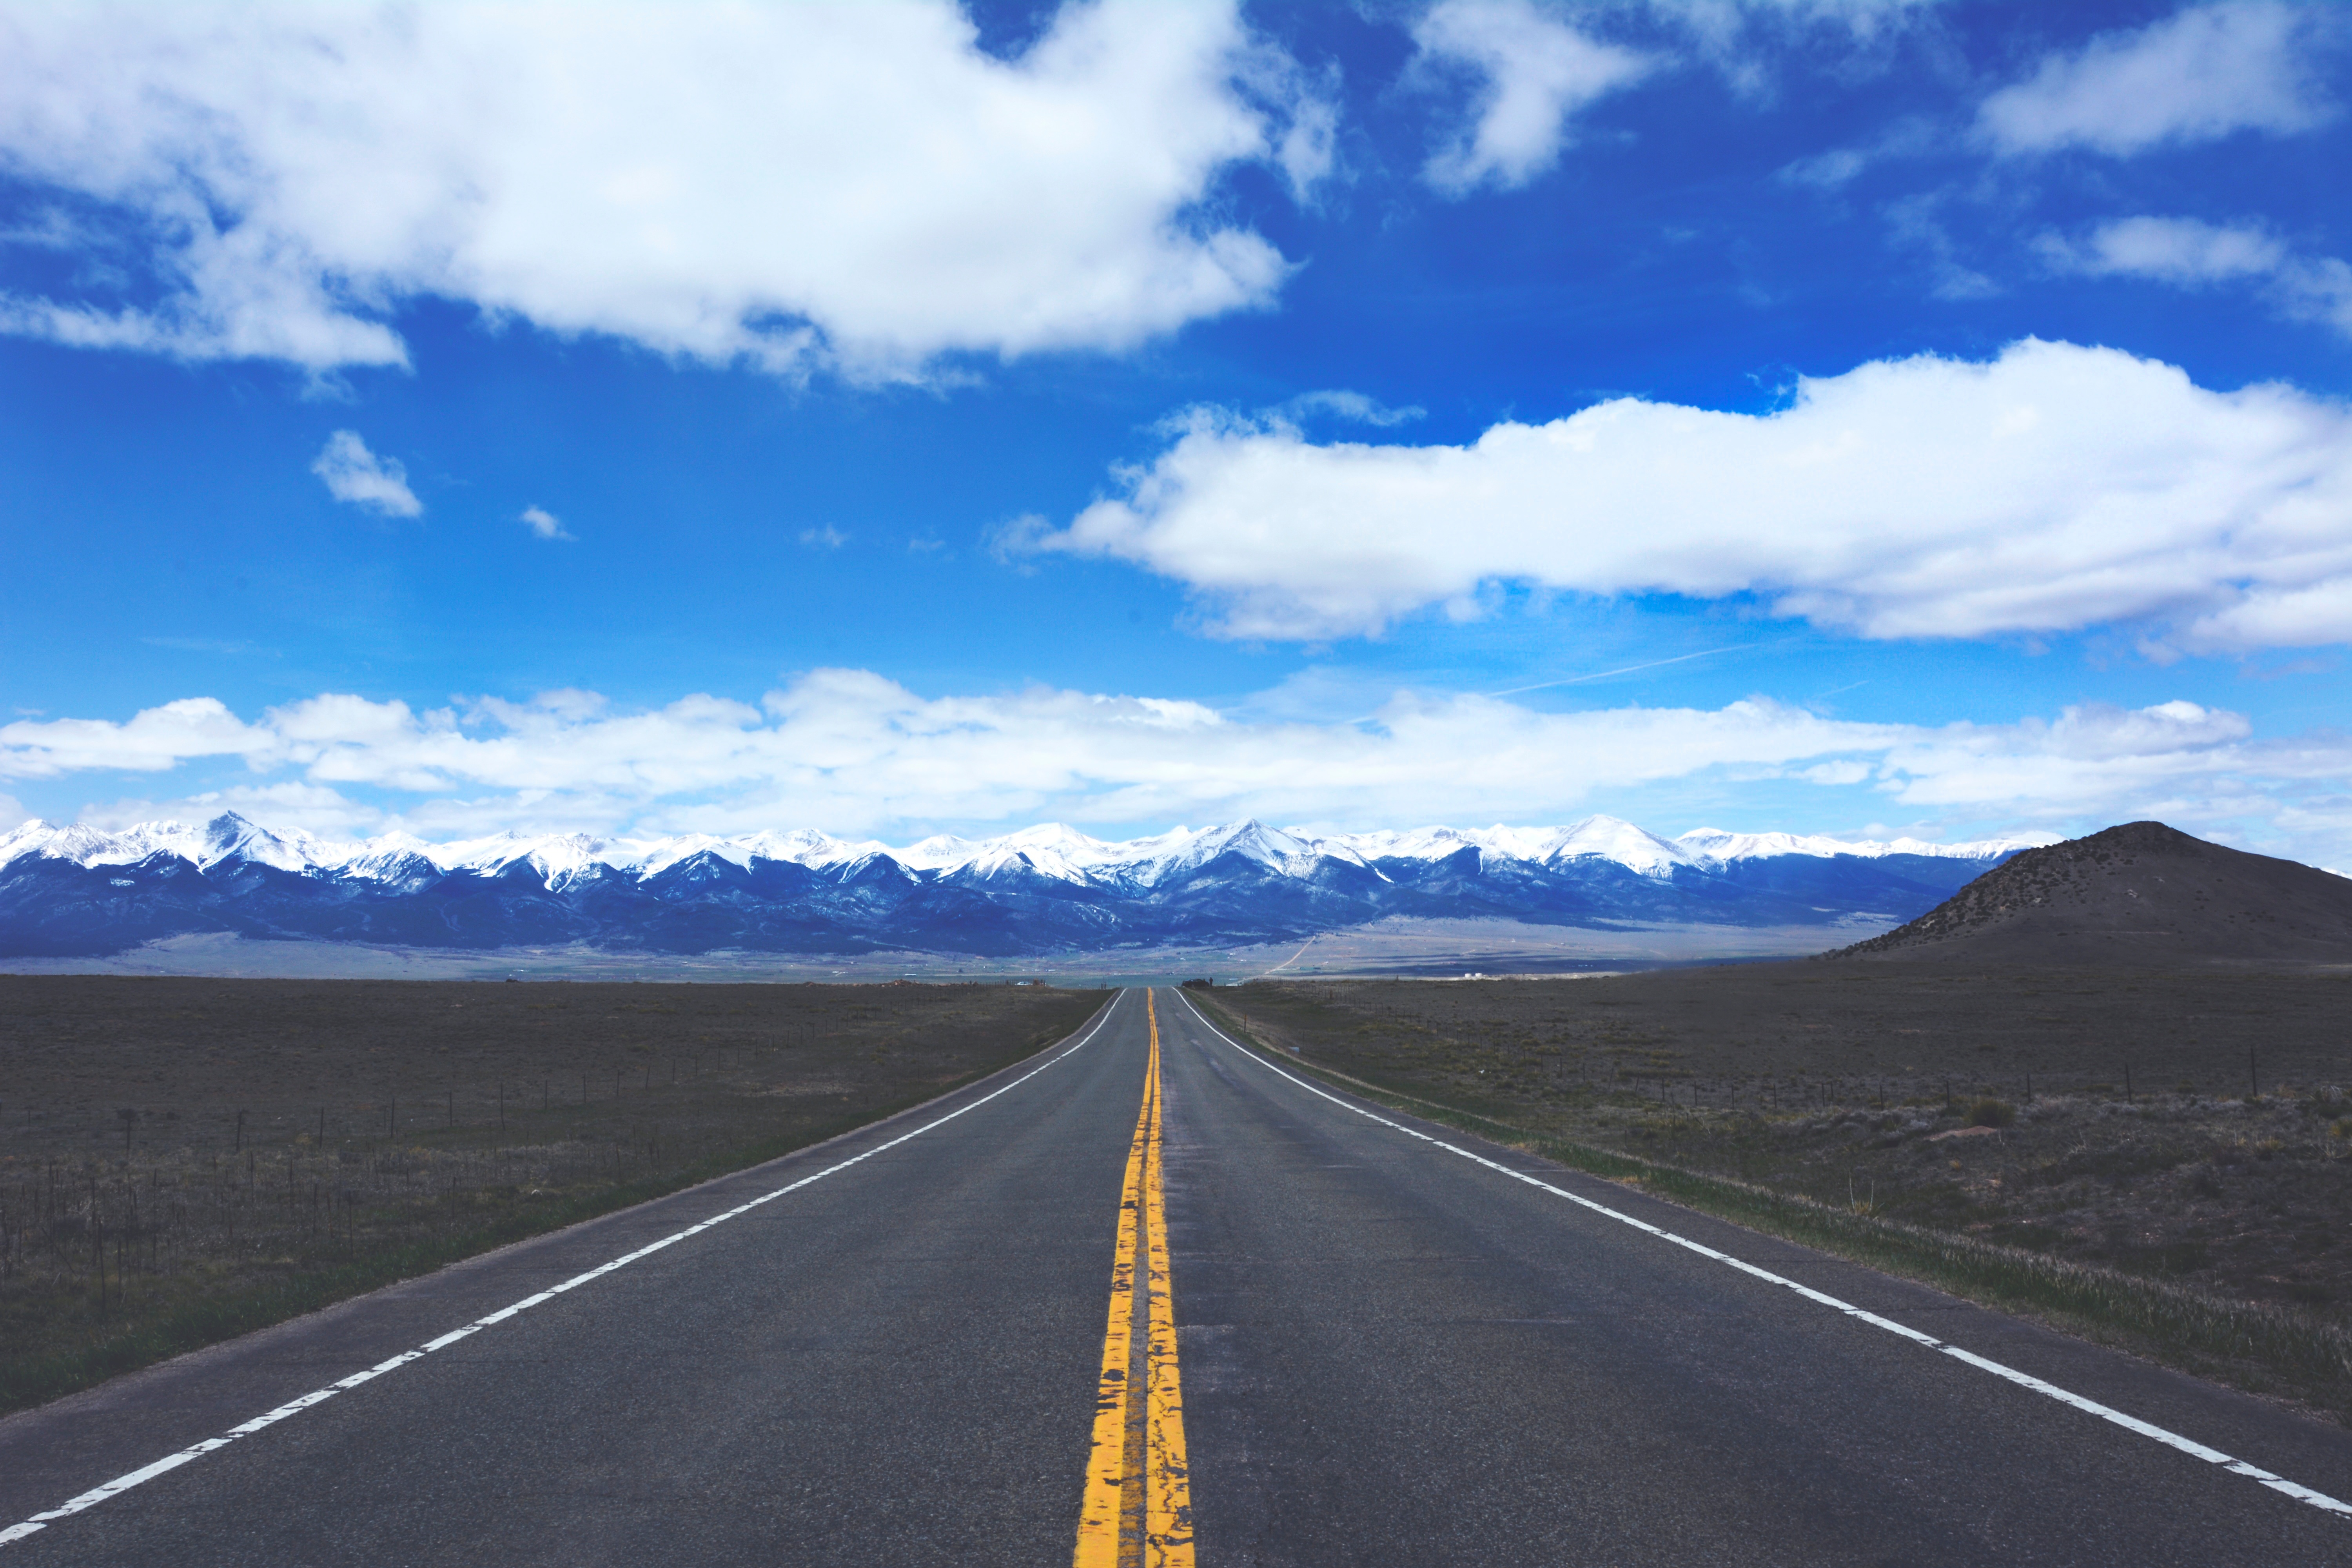
landscape, horizon, mountain, cloud, sky, road, prairie, hill, highway, mountain range, asphalt, plain, road trip, infrastructure, plateau, mountain pass, mountainous landforms, nonbuilding structure, controlled access highway